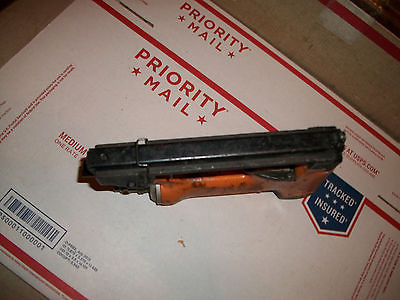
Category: stapler